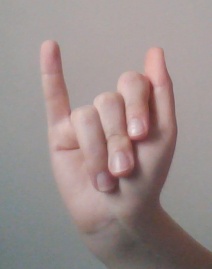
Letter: meem